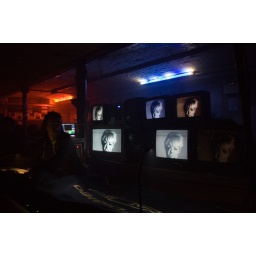
Video wall by the desk at the Delphic Album Launch. Fri 29th Jan at Islington Mill Salford.